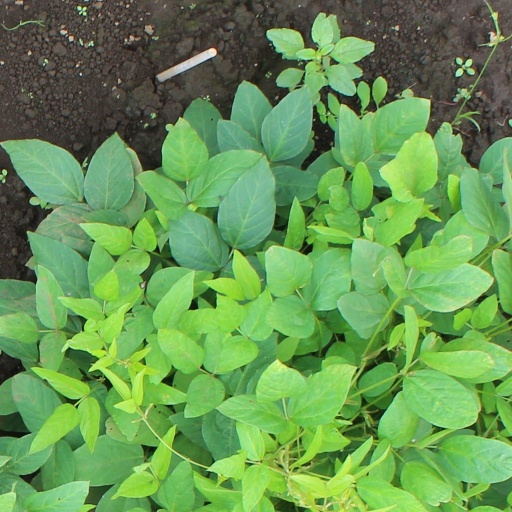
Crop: soybean